Pierogi

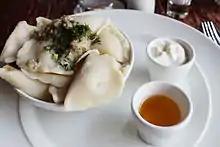
Vareniki served in Saint Petersburg

"Vareniki" are most often filled with potatoes (sometimes mixed with mushrooms), quark cheese, cabbage, beef, and berries. They can be topped with fried onions and bacon, or butter, and served with sour cream. This Ukrainian dish became especially popular in Russia during the Soviet period, when it became part of the menu of public catering and international Soviet cuisine. Pelmeni are significantly different; they are smaller, shaped differently and usually filled with ground meat (pork, lamb, beef, fish) or mushrooms as well as salt, pepper, and sometimes herbs and onions.